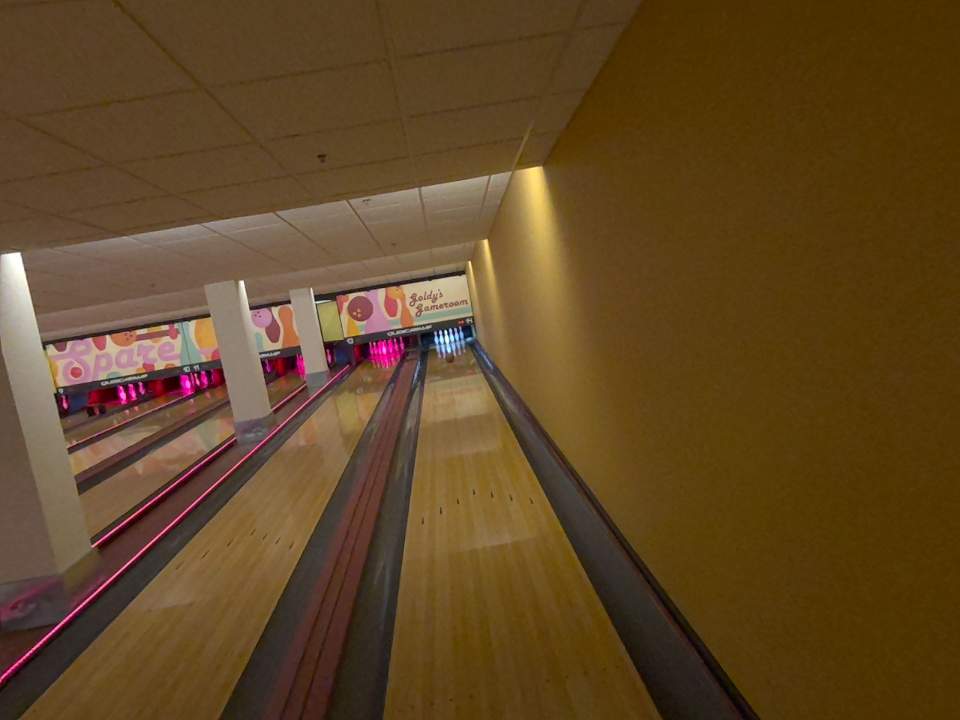
Object: bowling_ball